Bernard Fowler

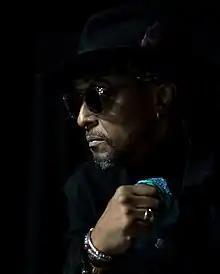
Bernard Fowler publicity photo, 2019

Bernard Fowler (born January 2, 1960) is an American musician. He is known for a long association with The Rolling Stones, providing backing vocals since 1989 and on their studio recordings and live tours. Fowler has been a featured guest vocalist on the majority of solo albums released by the members of that band. He has released two solo albums, and he has also been a regular featured singer on other musicians' recordings and tours. Fowler has toured and recorded with the bands Tackhead and Bad Dog and occasionally with Nicklebag and Little Axe.